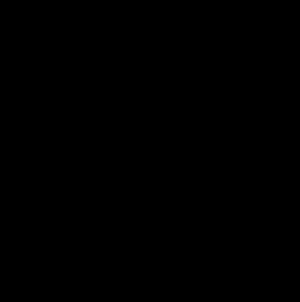
Un nom théophore est un nom propre qui contient celui d'une divinité. L'usage d'attribuer de tels noms à des souverains ou à leurs sujets est commun à de nombreuses civilisations polythéistes telles que la Mésopotamie et l'ensemble du Proche-Orient ancien, l'Égypte antique, la Rome ou la Grèce antique mais aussi à des religions monothéistes comme le judaïsme, le christianisme et l'islam.
יהוה est le Tétragramme, le théonyme de la divinité d’Israël, composé des lettres yōḏ, hē, wāw, hē, et retranscrit YHWH en français.
La dénomination de Dieu dans le judaïsme se fait par le Nom de quatre lettres, YHWH, qui le désigne le plus souvent dans la Torah, mais aussi par de nombreuses métonymies qualifiant les attributs et qualités divines, car le Tétragramme est réputé ineffable en raison du Troisième Commandement : « Tu n’invoqueras pas le Nom YHWH ton Dieu en vain ».
La Bible : Traduction du Monde Nouveau est une traduction de la Bible en langue moderne éditée et utilisée par les témoins de Jéhovah.